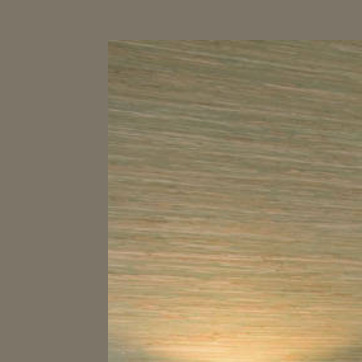
Material: wallpaper